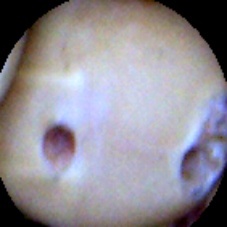
Label: Broken